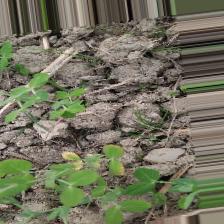
Label: Ascochyta blight